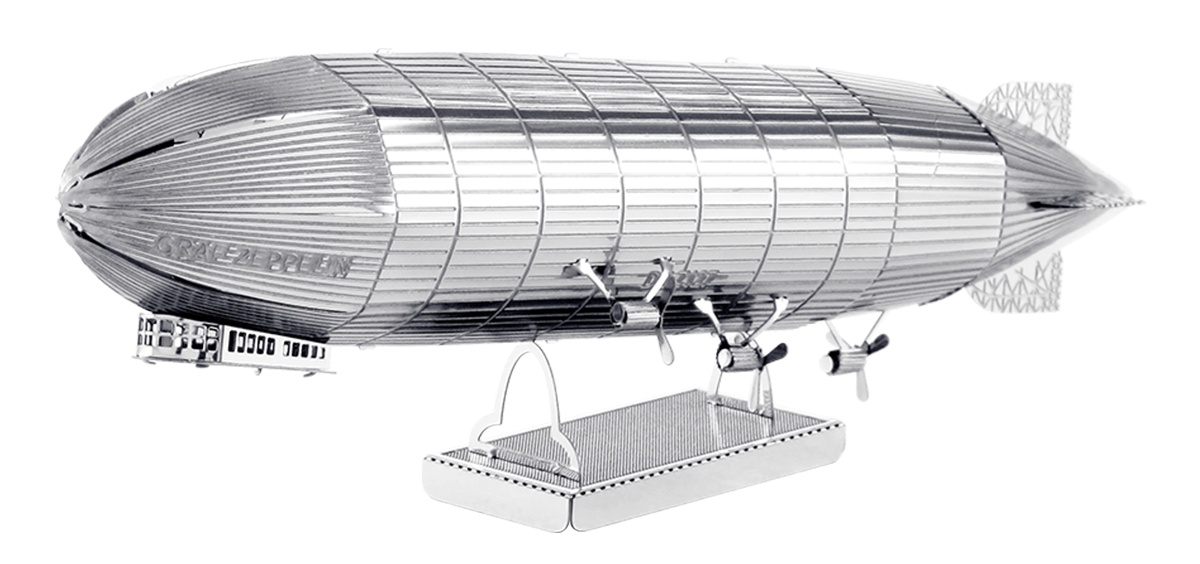
Graf Zeppelin
Was a hydrogen-filled, rigid airship which operated commercially from 1928 to 1937. During that time it made 590 flights and flew more than a million miles. The Zeppelin could achieve a top speed of 80 mph (70 knots) at its maximum thrust of 2,650 horsepower and had a useable payload of 15,000 kg (33,000 lbs).
Brand: Fascinations,Metal Earth
Category: Toys & Games > Toys > Remote Control Toys > Remote Control Airships & Blimps